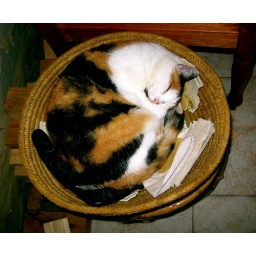
cat in basket